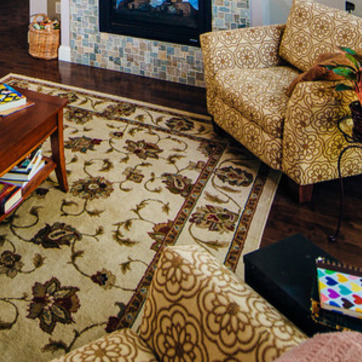
Material: carpet